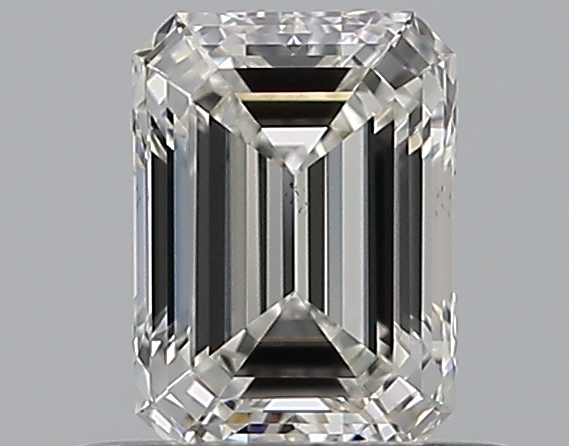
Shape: emerald
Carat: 0.51
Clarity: VS1
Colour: G
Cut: EX
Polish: EX
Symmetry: VG
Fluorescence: N
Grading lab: GIA
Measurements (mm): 5.35 x 3.9 x 2.69